Pearl

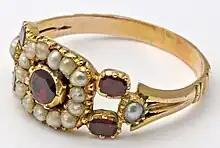
Georgian seed pearl gold ring

A pearl is a hard, glistening object produced within the soft tissue (specifically the mantle) of a living shelled mollusk or another animal, such as fossil conulariids. Just like the shell of a mollusk, a pearl is composed of calcium carbonate (mainly aragonite or a mixture of aragonite and calcite) in minute crystalline form, which has deposited in concentric layers. More commercially valuable pearls are perfectly round and smooth, but many other shapes, known as baroque pearls, can occur. The finest quality of natural pearls have been highly valued as gemstones and objects of beauty for many centuries. Because of this, "pearl" has become a metaphor for something rare, fine, admirable, and valuable.